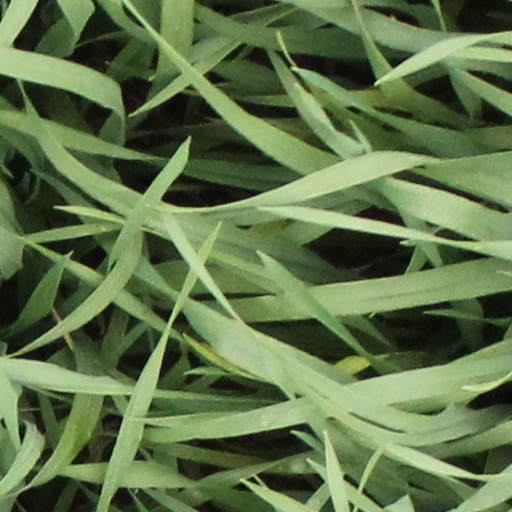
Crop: wheat